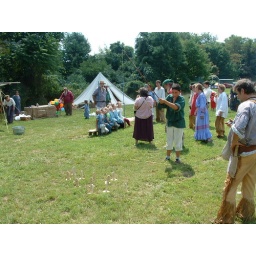
Rendezvous 2007 kids games. 11-15 years. Hook as many wooden fish that you can in one minute.